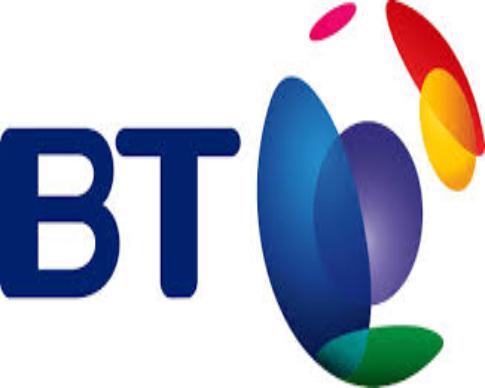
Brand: BT Conferencing
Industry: Others